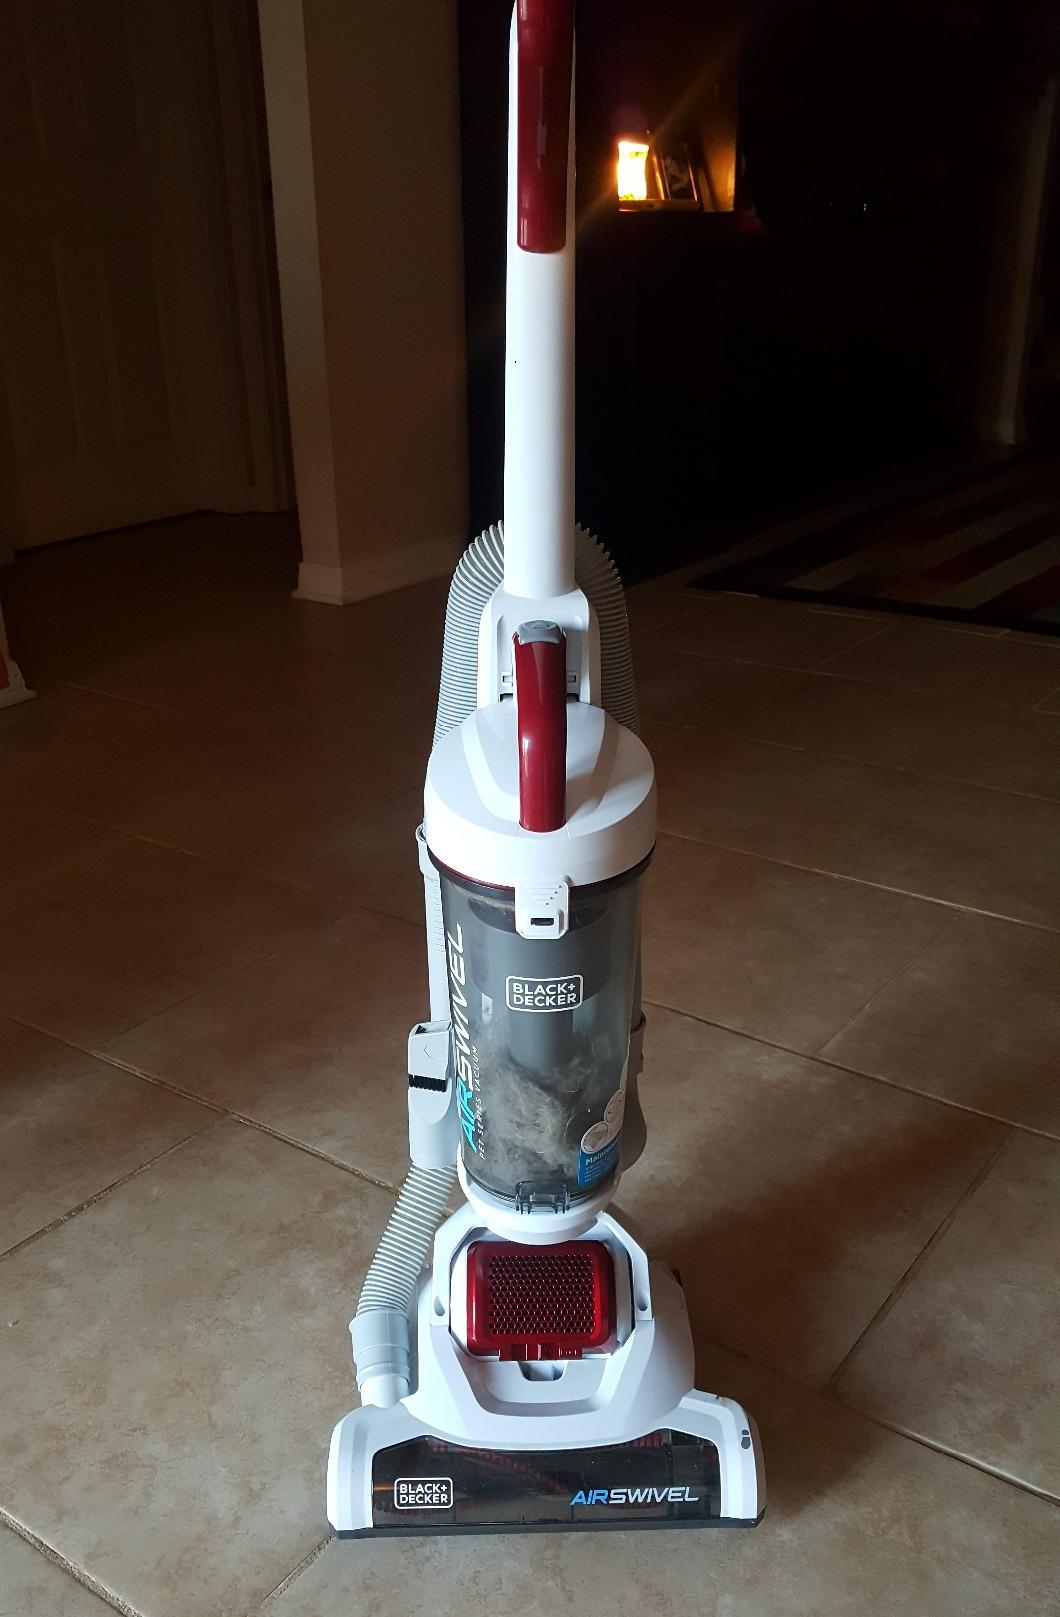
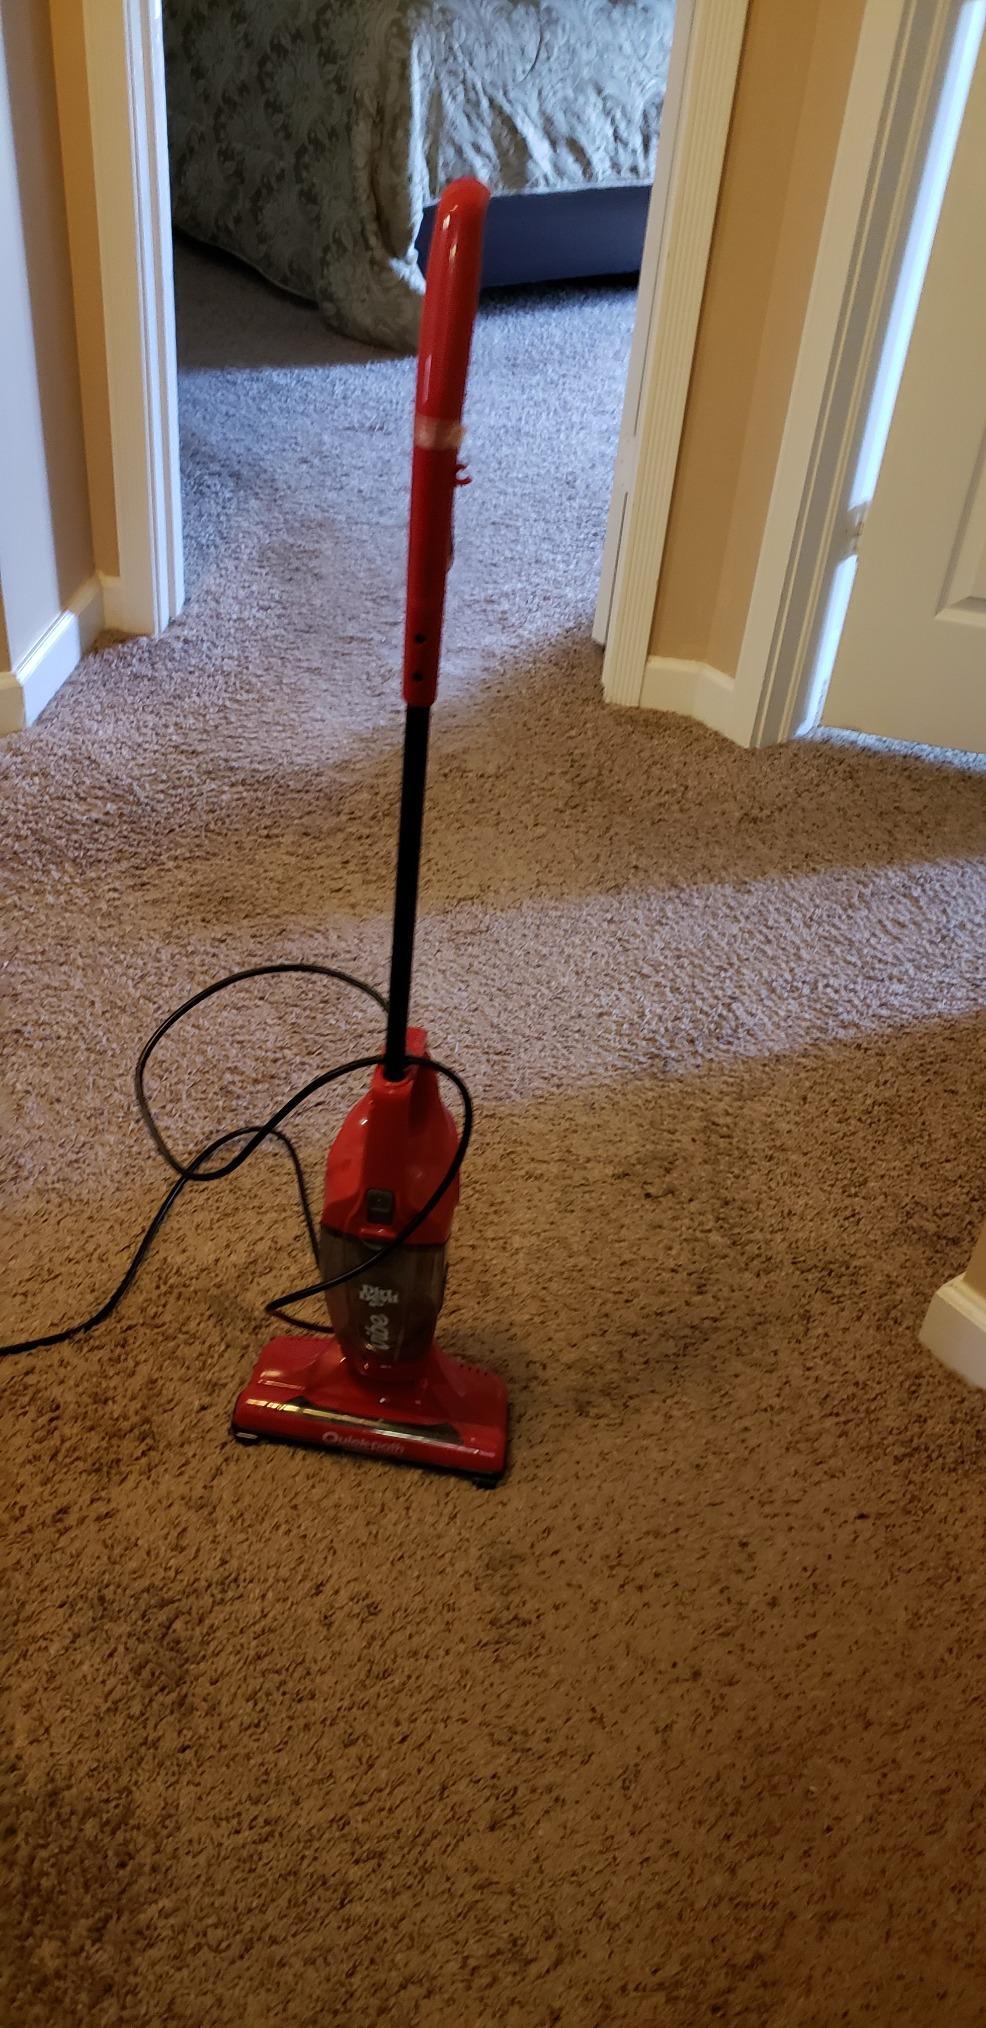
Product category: items_vacuum
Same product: no